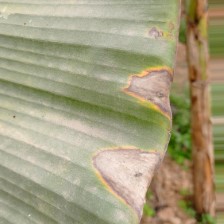
Label: cordana